Nicolai Nørregaard

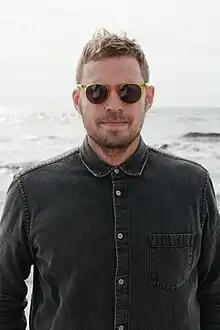
Nicolai Nørregaard on the beach outside Kadeau Bornholm

Nicolai Nørregaard (born 1 October 1979) is the head chef and co-owner of restaurant Kadeau in Copenhagen and Bornholm. He was born and raised on the island of Bornholm, a small Danish Island in the Baltic Sea. As a child he was highly influenced by his grandfather’s cooking, who cultivated and grew his own vegetables, caught much of his own seafood, and preserved ingredients so that he could remain self-sufficient during the winter months.